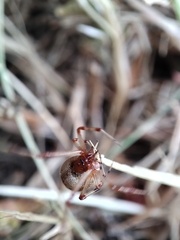
Species: Parasteatoda_tepidariorum